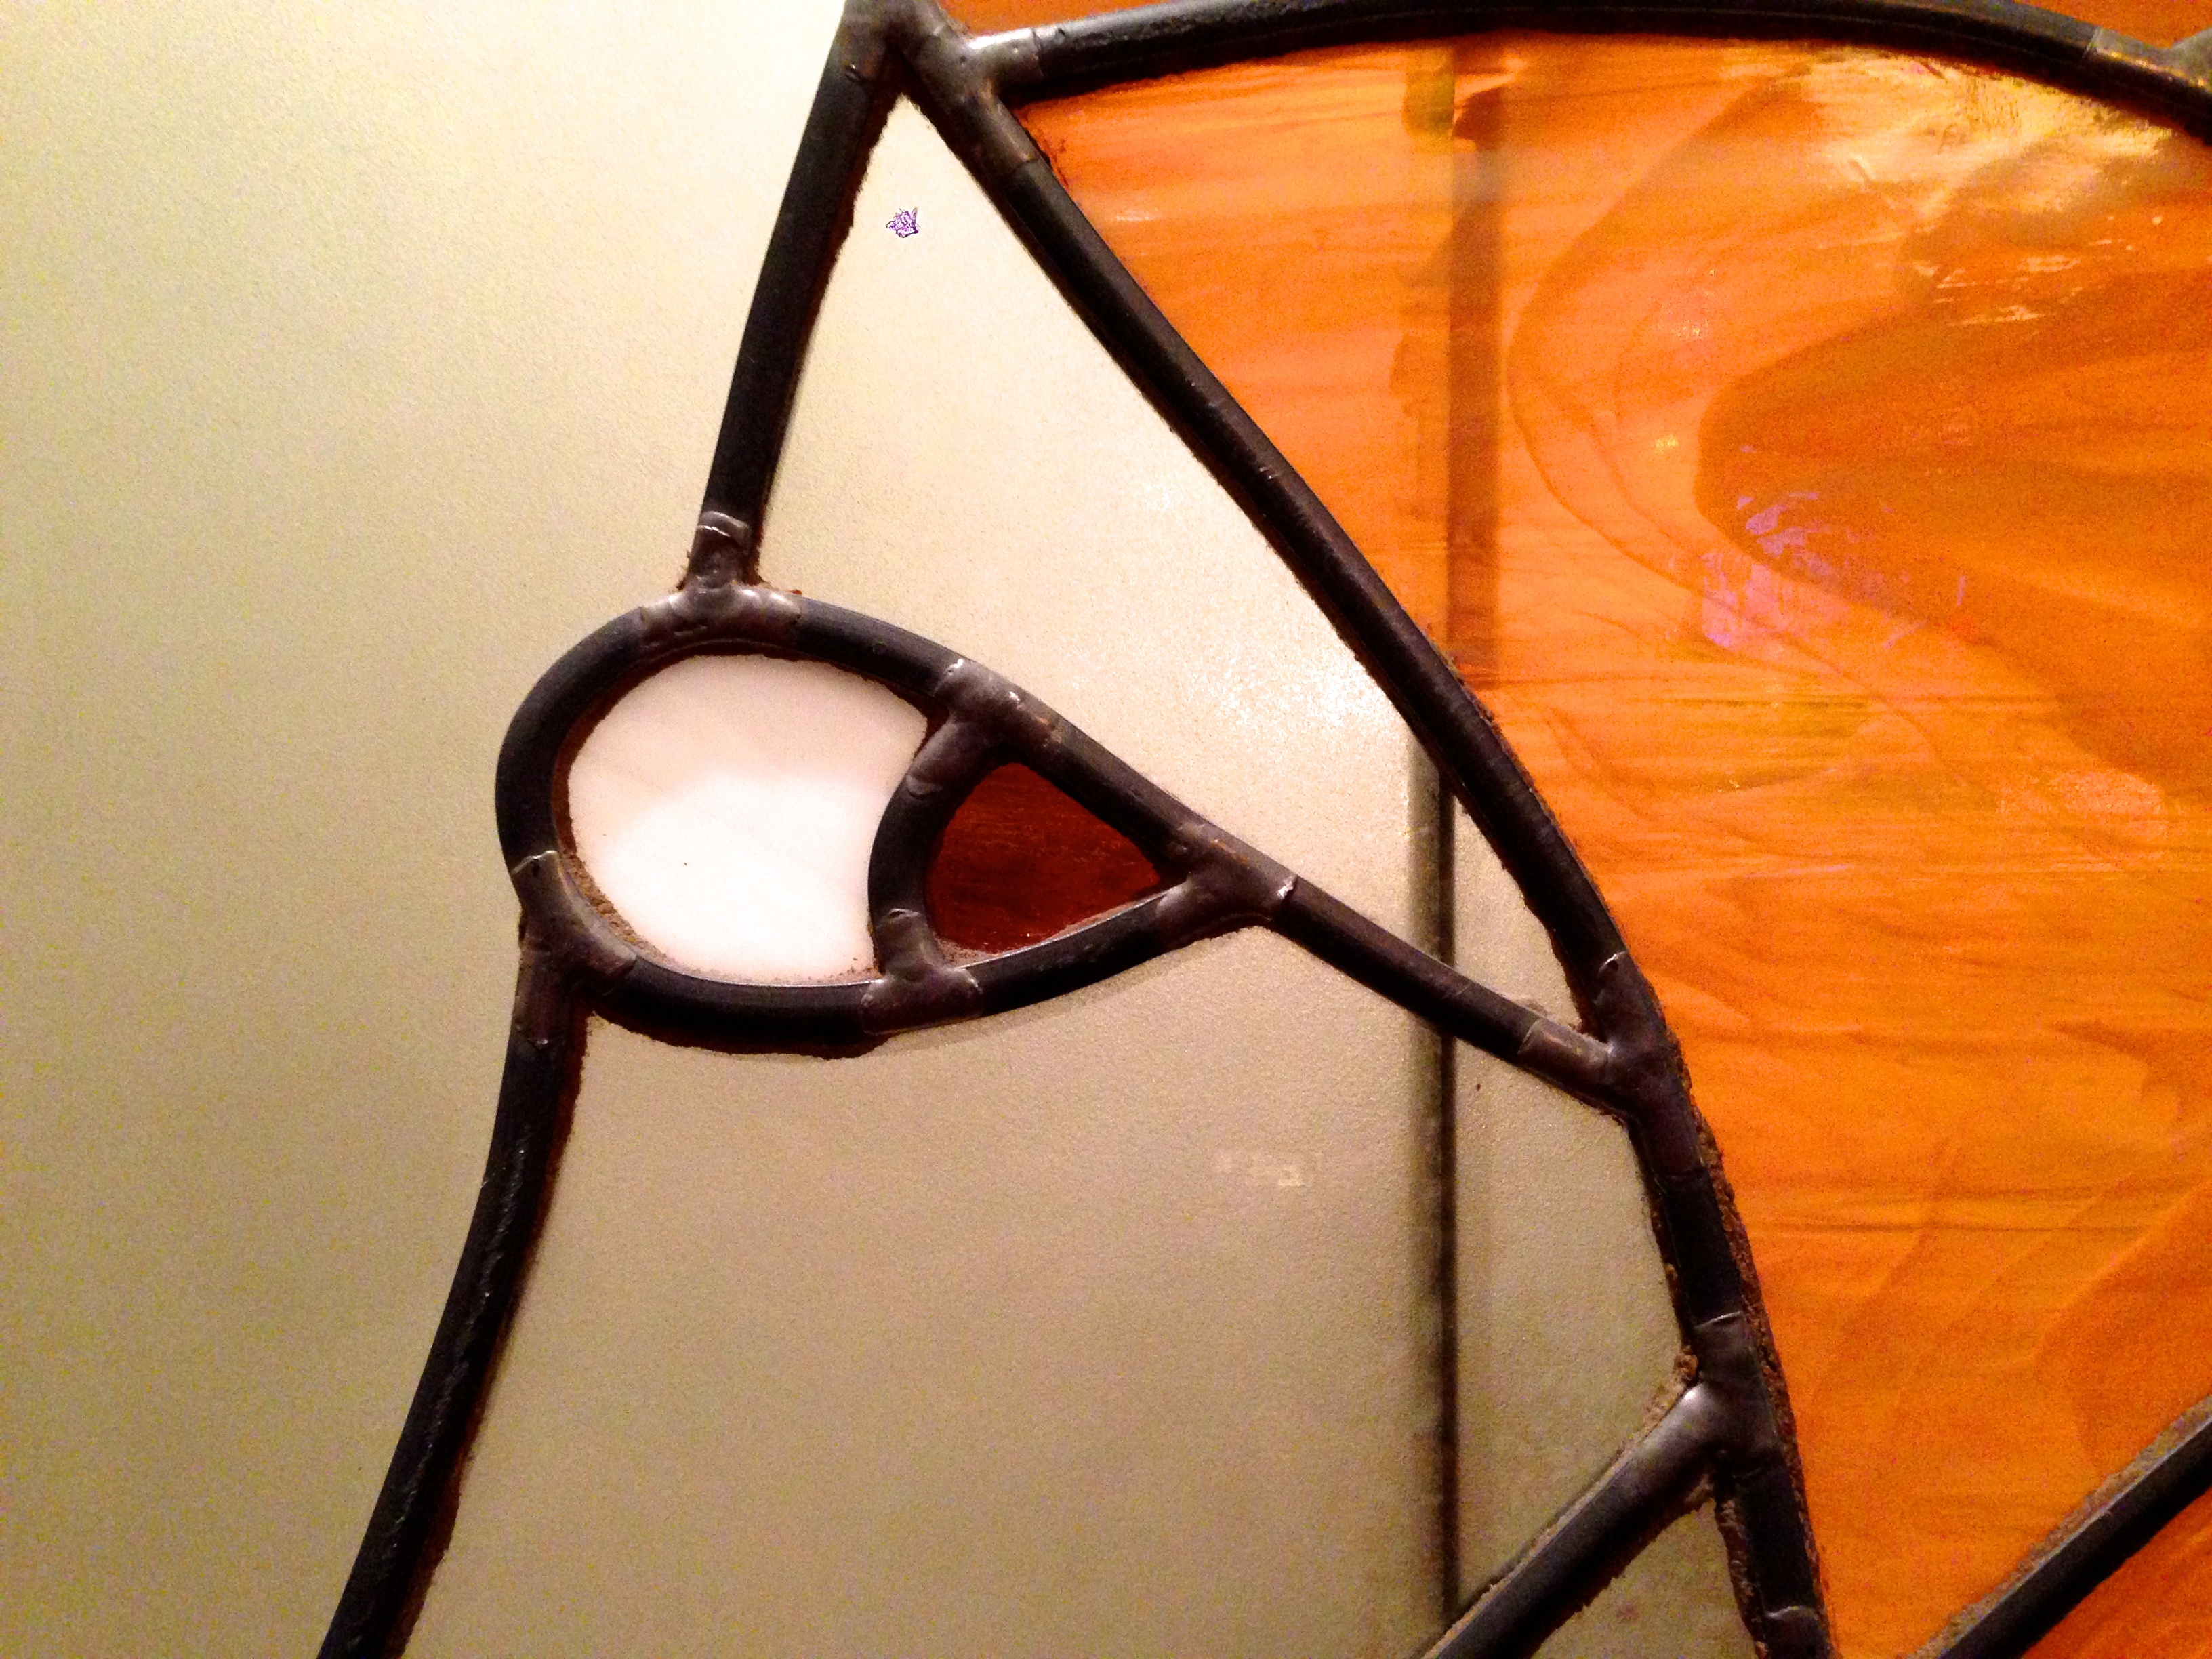
light, window, glass, black, lighting, material, circle, product, art, sunglasses, glasses, eyewear, shape, asia13, vision care